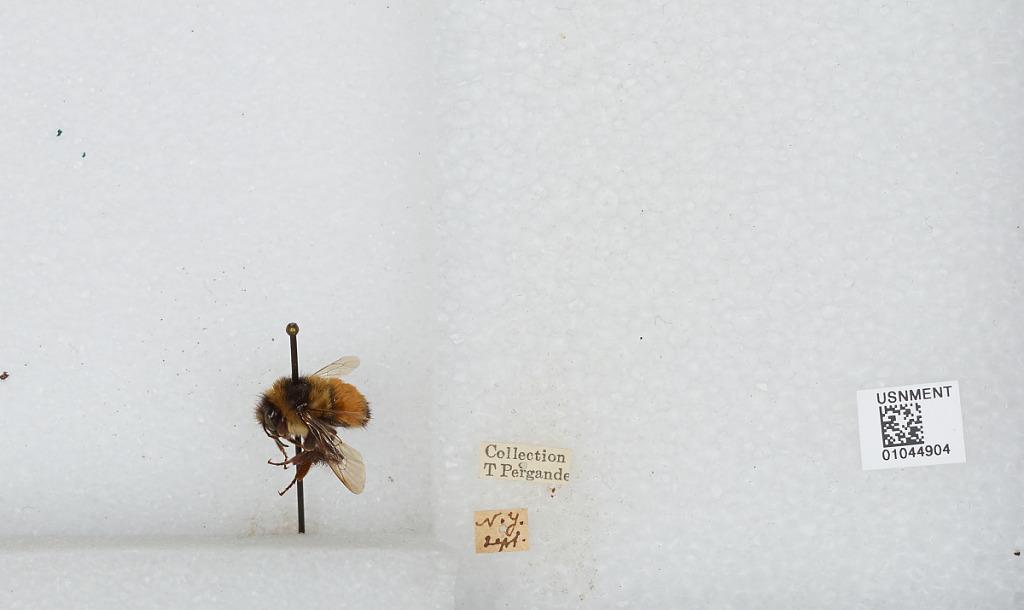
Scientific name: Bombus sp.
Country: United States
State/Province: New York